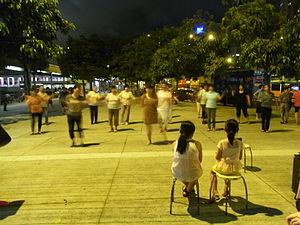
Le Para Para est une danse de groupe synchronisé populaire au Japon. Contrairement à la danse de club ou rave dancing, il y a des mouvements spécifiques pour chaque chanson et tout le monde fait le même mouvement, un peu comme dans une danse en ligne.